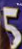
Number: 5